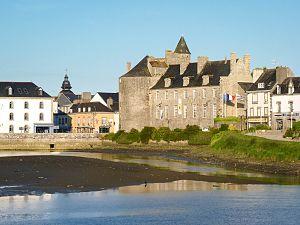
Château et étang de la ville de Pont-l'abbé, en Bretagne.
Pont-l'Abbé [pɔ̃labe], Pont-'n-Abad en breton, est une commune du département du Finistère, dans la région Bretagne, en France. C'est la capitale du pays Bigouden.
L 'Ensemble scolaire Saint-Gabriel est un établissement d'enseignement supérieur, secondaire, primaire et maternel situé à Pont-l'Abbé, dans le Finistère-Sud.
Hervé Torchet, né Hervé Patrick Henri Torchet le 3 novembre 1964, est un historien médiéviste et paléographe français, spécialisé dans la publication de documents-sources sur l'histoire de la Bretagne médiévale.